Myōgiryū Yasunari

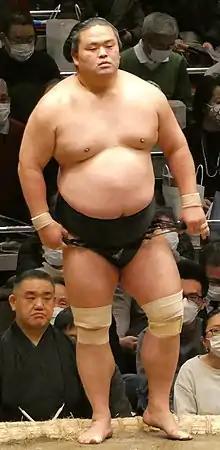
Myōgiryū in 2022

is a Japanese former professional sumo wrestler from Takasago, Hyōgo. Making his debut in May 2009 as a "makushita tsukedashi" out of university, he reached the top division for the first time in November 2011. His highest rank to date has been "sekiwake". He has earned six special prizes for Technique and six "kinboshi" for defeating "yokozuna." He was runner-up in the September 2021 tournament.